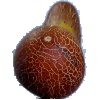
Label: Cucumber Ripe 1